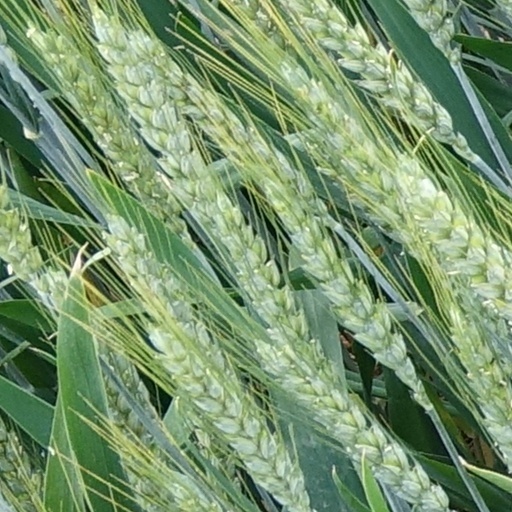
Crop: wheat